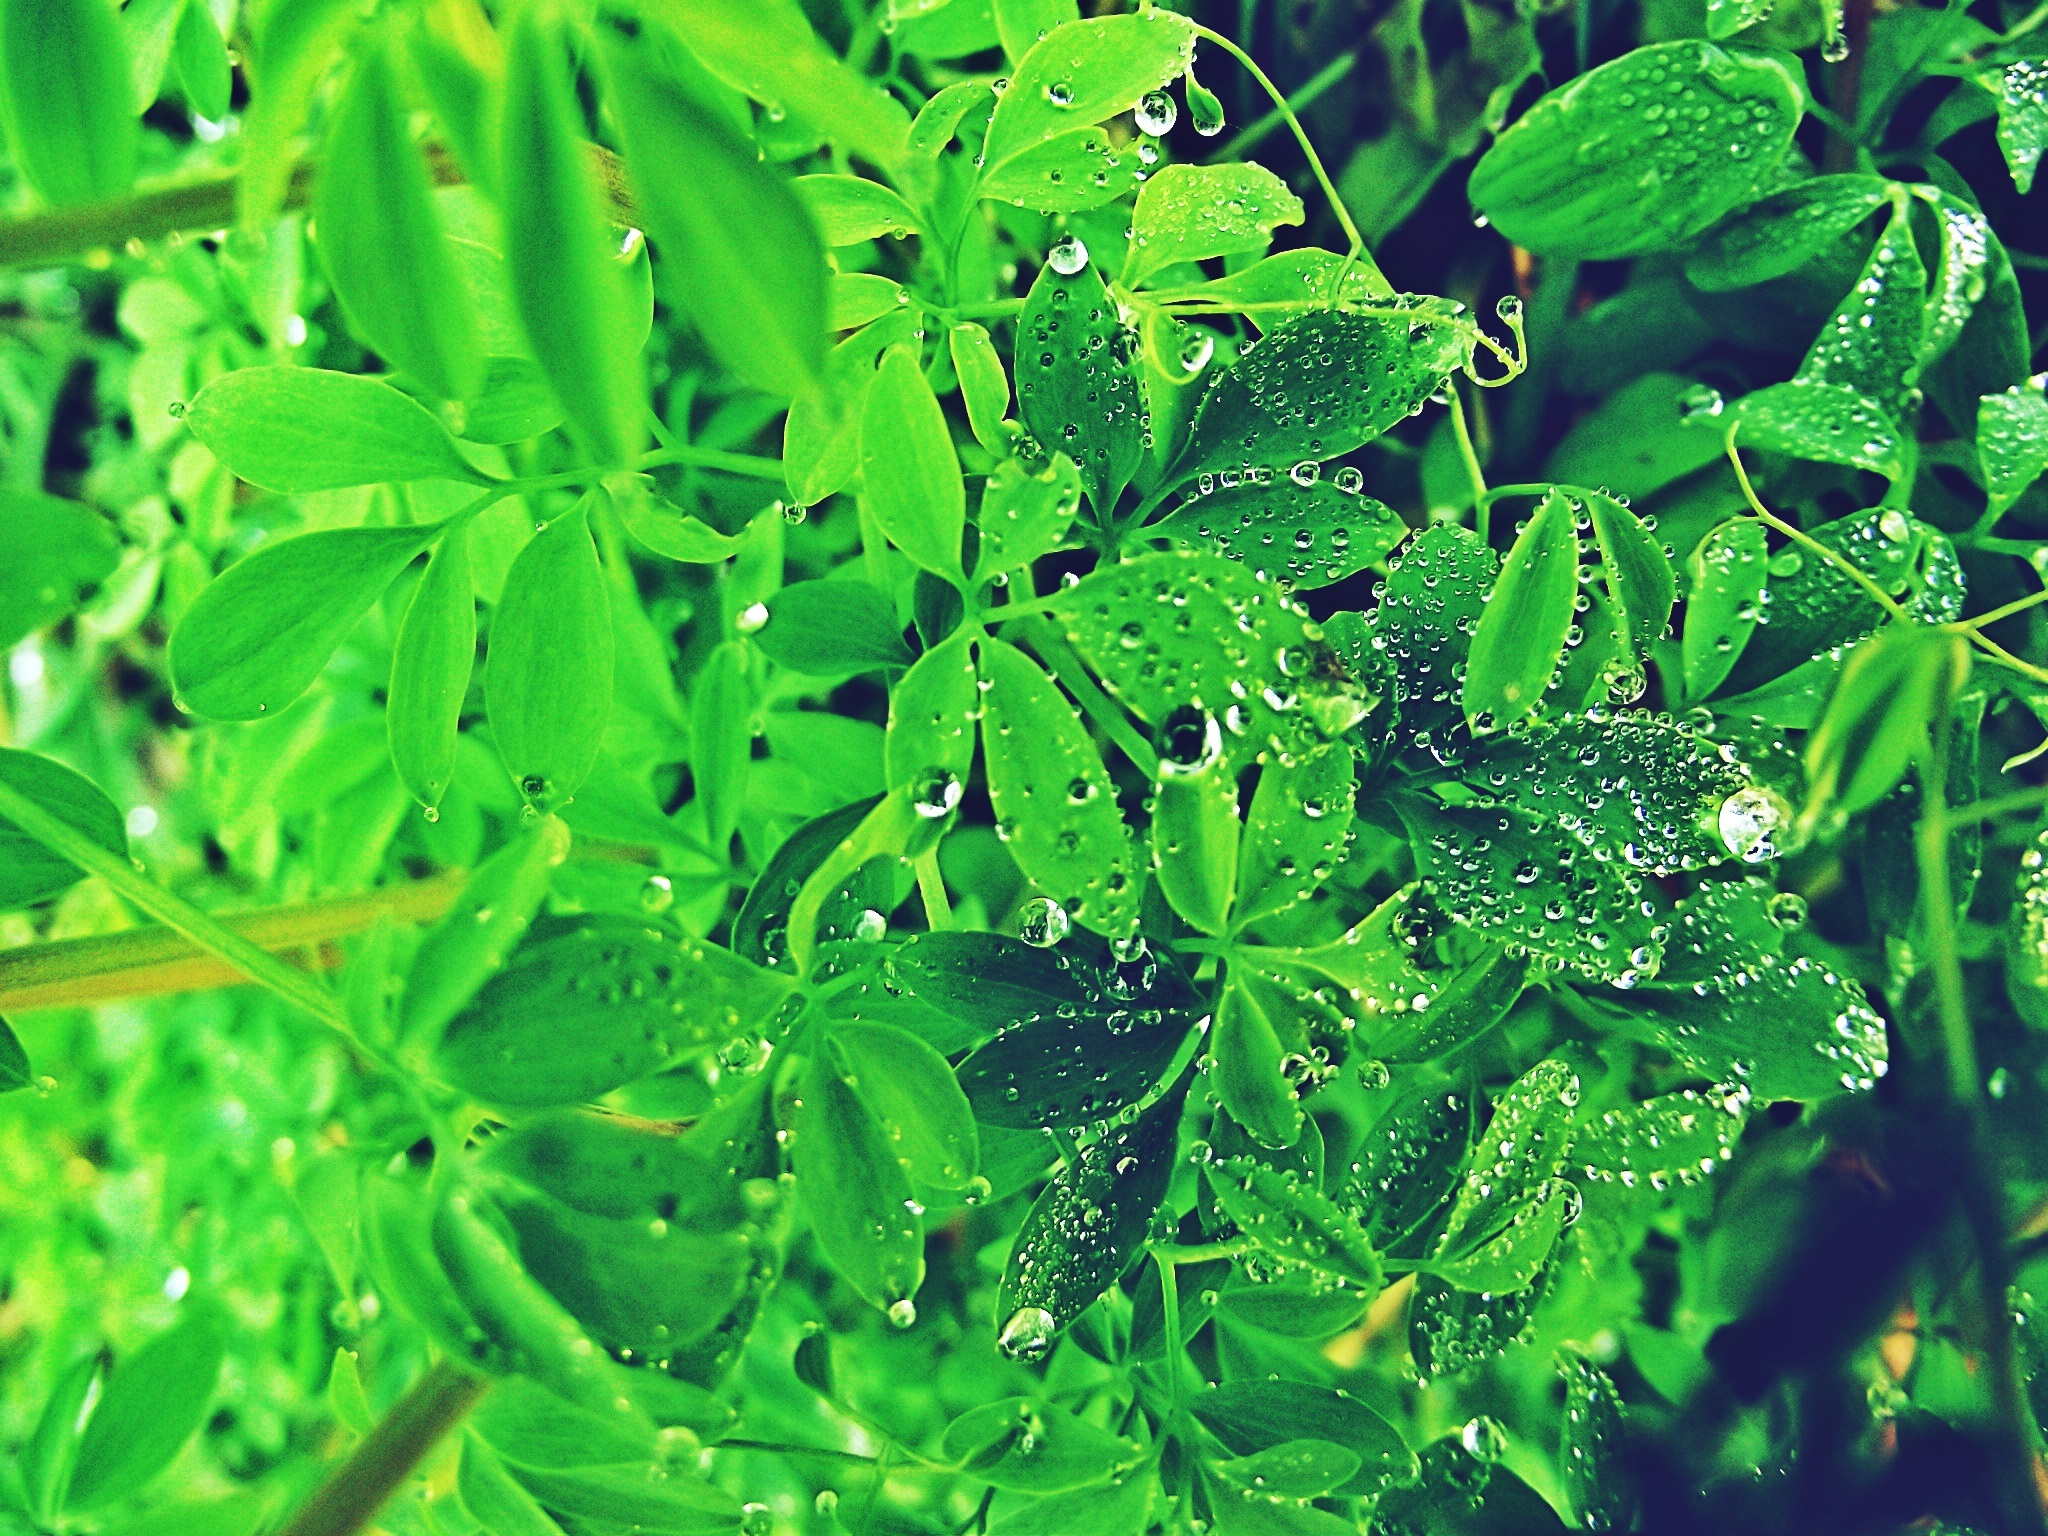
tree, branch, plant, leaf, flower, food, green, herb, produce, shrub, flowering plant, woody plant, land plant